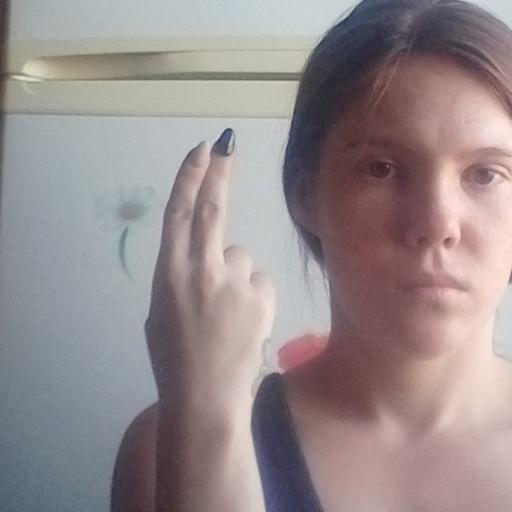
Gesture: two_up_inverted